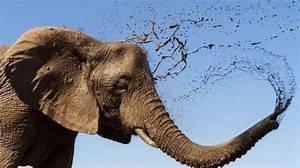
elephant